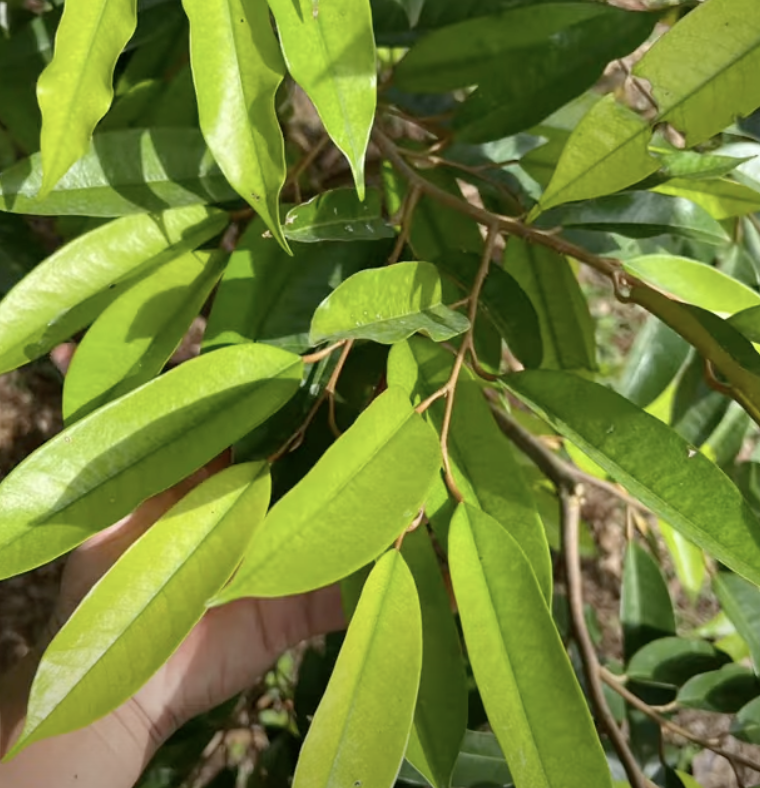
Label: yellow_leaf